Arif'in Hilesi

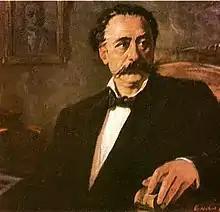
Tigran Chukhajian

Arif'in Hilesi (Arif's Trick) is an 1874 Turkish-language opera by the Armenian composer Tigran Chukhajian (Dikran Çuhaciyan in Turkish). It is based on Nikolai Gogol's "The Government Inspector". Although the first Turkish-language opera is often regarded as the same composer's "Leblebici Horhor" (Horhor the Chickpea Seller) of 1875, since this latter opera became wildly popular, "Arif'in Hilesi" is earlier. It was performed in Gedikpaşa Theatre by Çuhaciyan's Operet Kumpanyası.